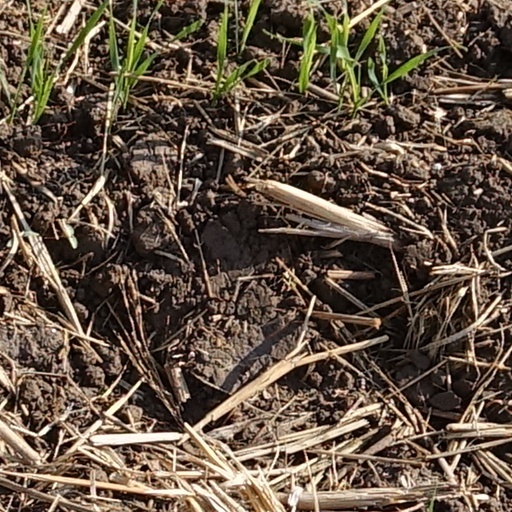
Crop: wheat